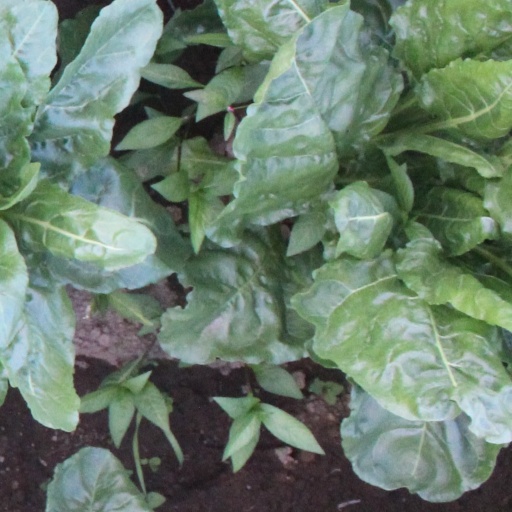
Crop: sugar beet